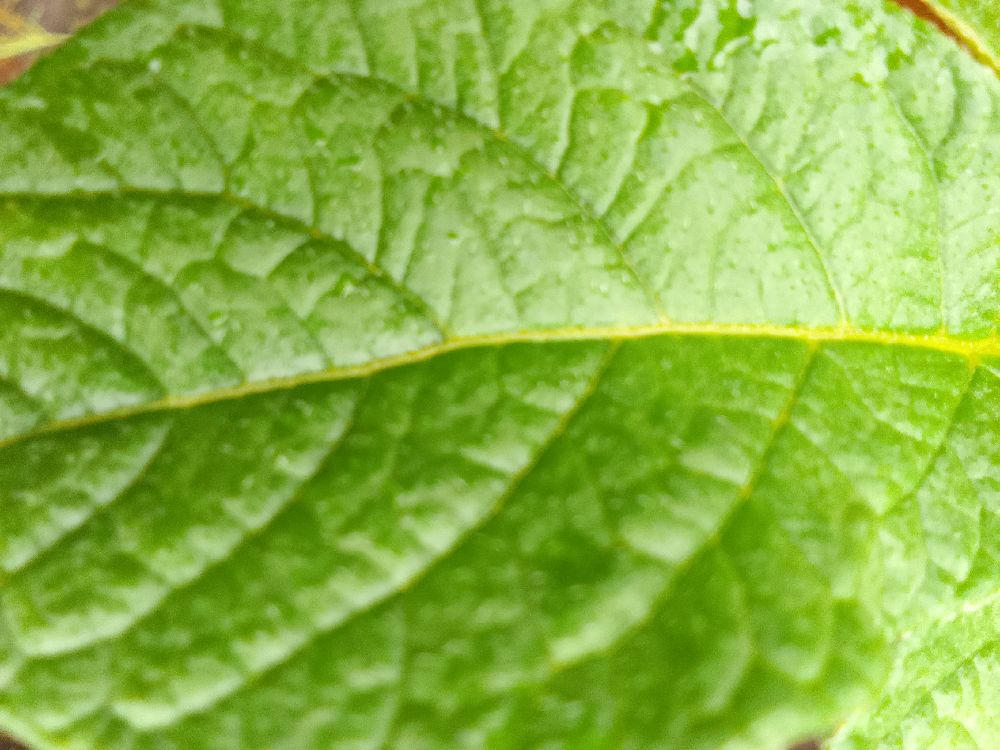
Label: Healthy